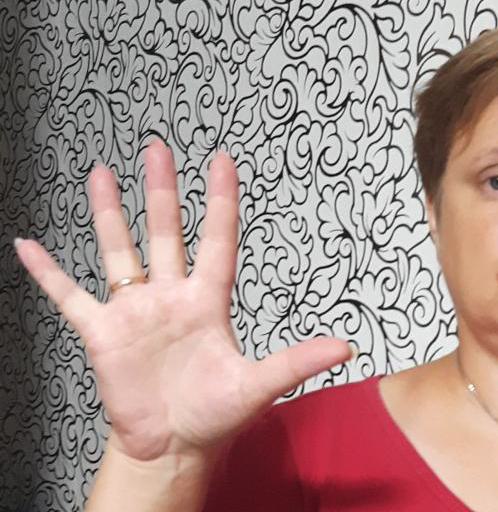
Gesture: palm